Thomas Wiles

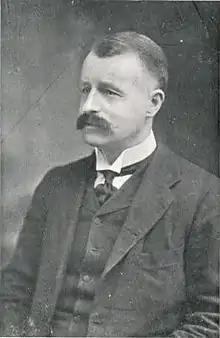
Thomas Wiles MP, circa 1906

Thomas Wiles (19 June 1861 – 18 May 1951) was a British Liberal Party politician.